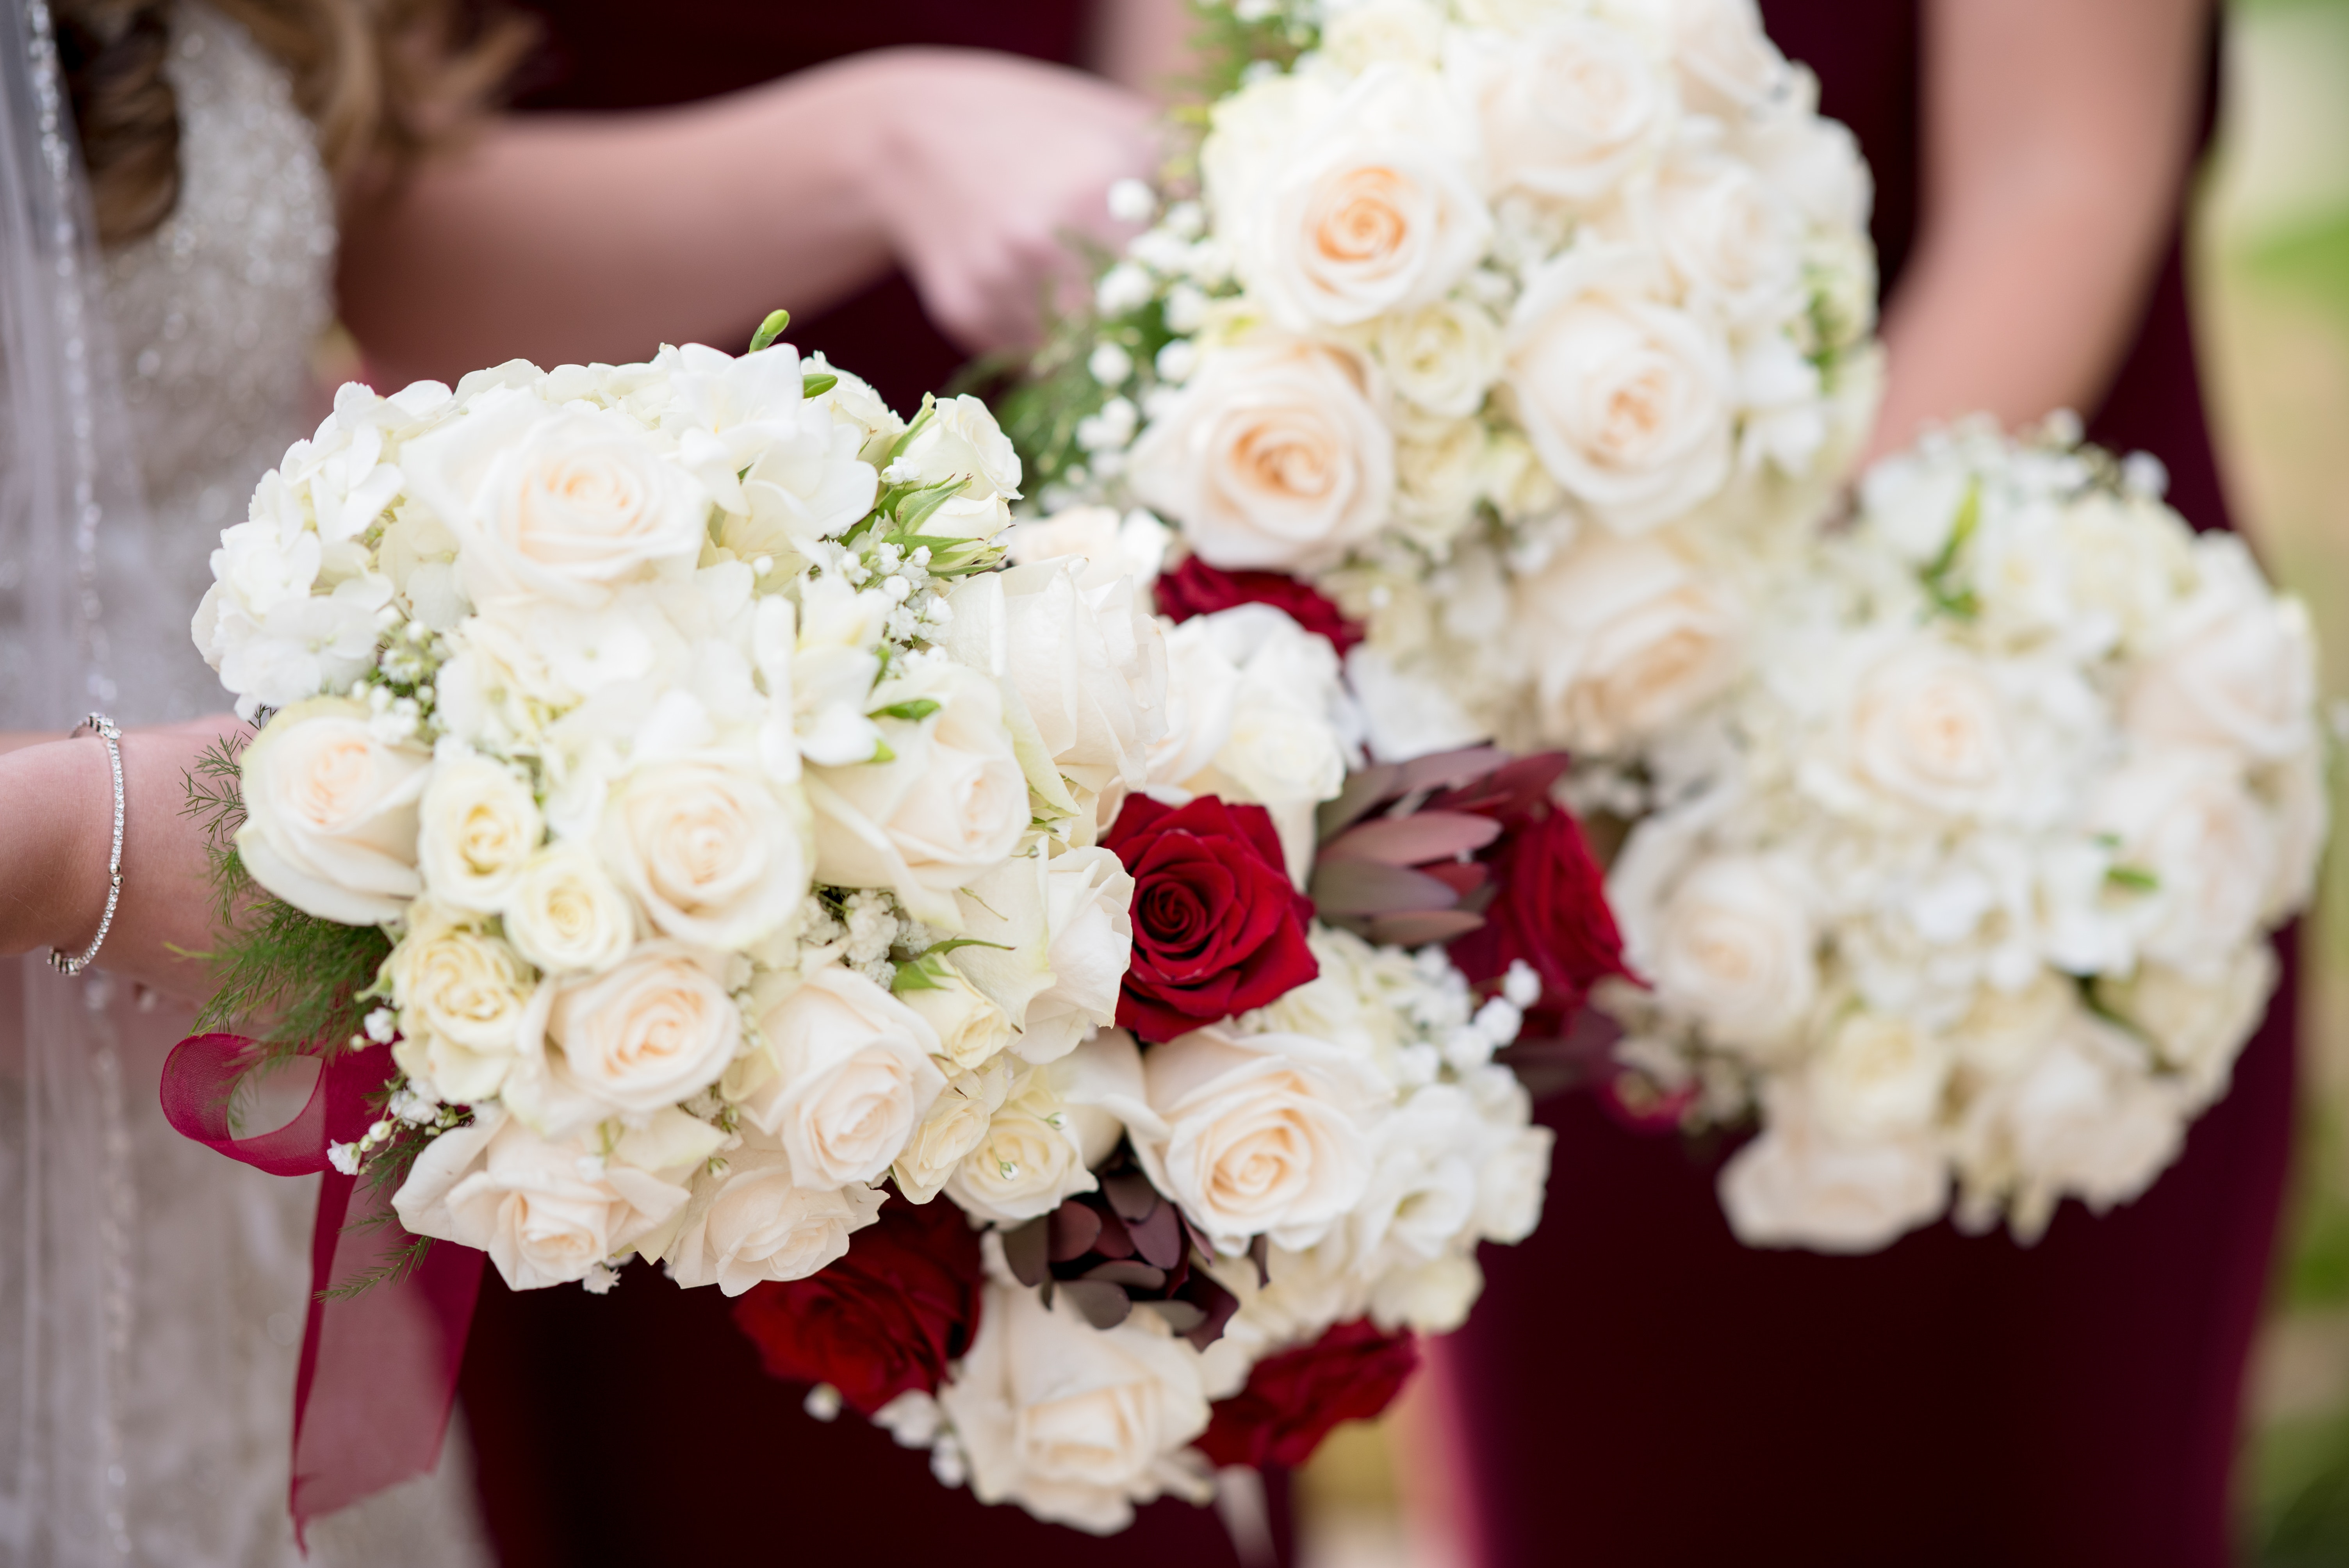
flower, flower bouquet, flower arranging, floristry, pink, rose, rose family, flowering plant, cut flowers, bride, rose order, floral design, garden roses, plant, bridesmaid, centrepiece, wedding, petal, ceremony, wedding ceremony supply, hydrangea, hydrangeaceae, spring, cornales, gown, peony